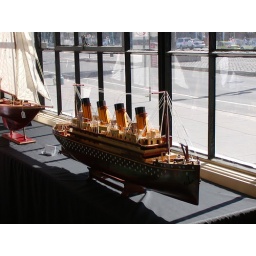
We stopped in a building with a lot of ship models.